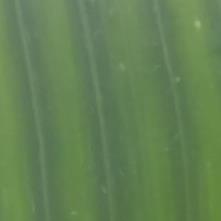
Crop: Maize
Condition: stripe-d